Killers of the Flower Moon (book)

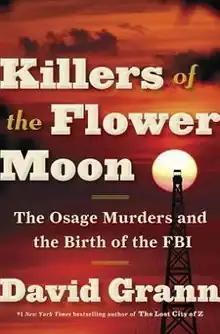
First edition cover design

Killers of the Flower Moon: The Osage Murders and the Birth of the FBI is a 2017 nonfiction book by American journalist David Grann about the Osage murders. "Time" magazine listed it as one of its top ten nonfiction books of 2017.